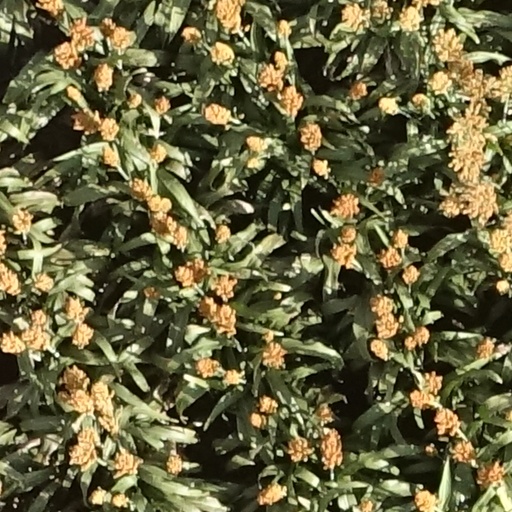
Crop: sorghum